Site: brandenburg
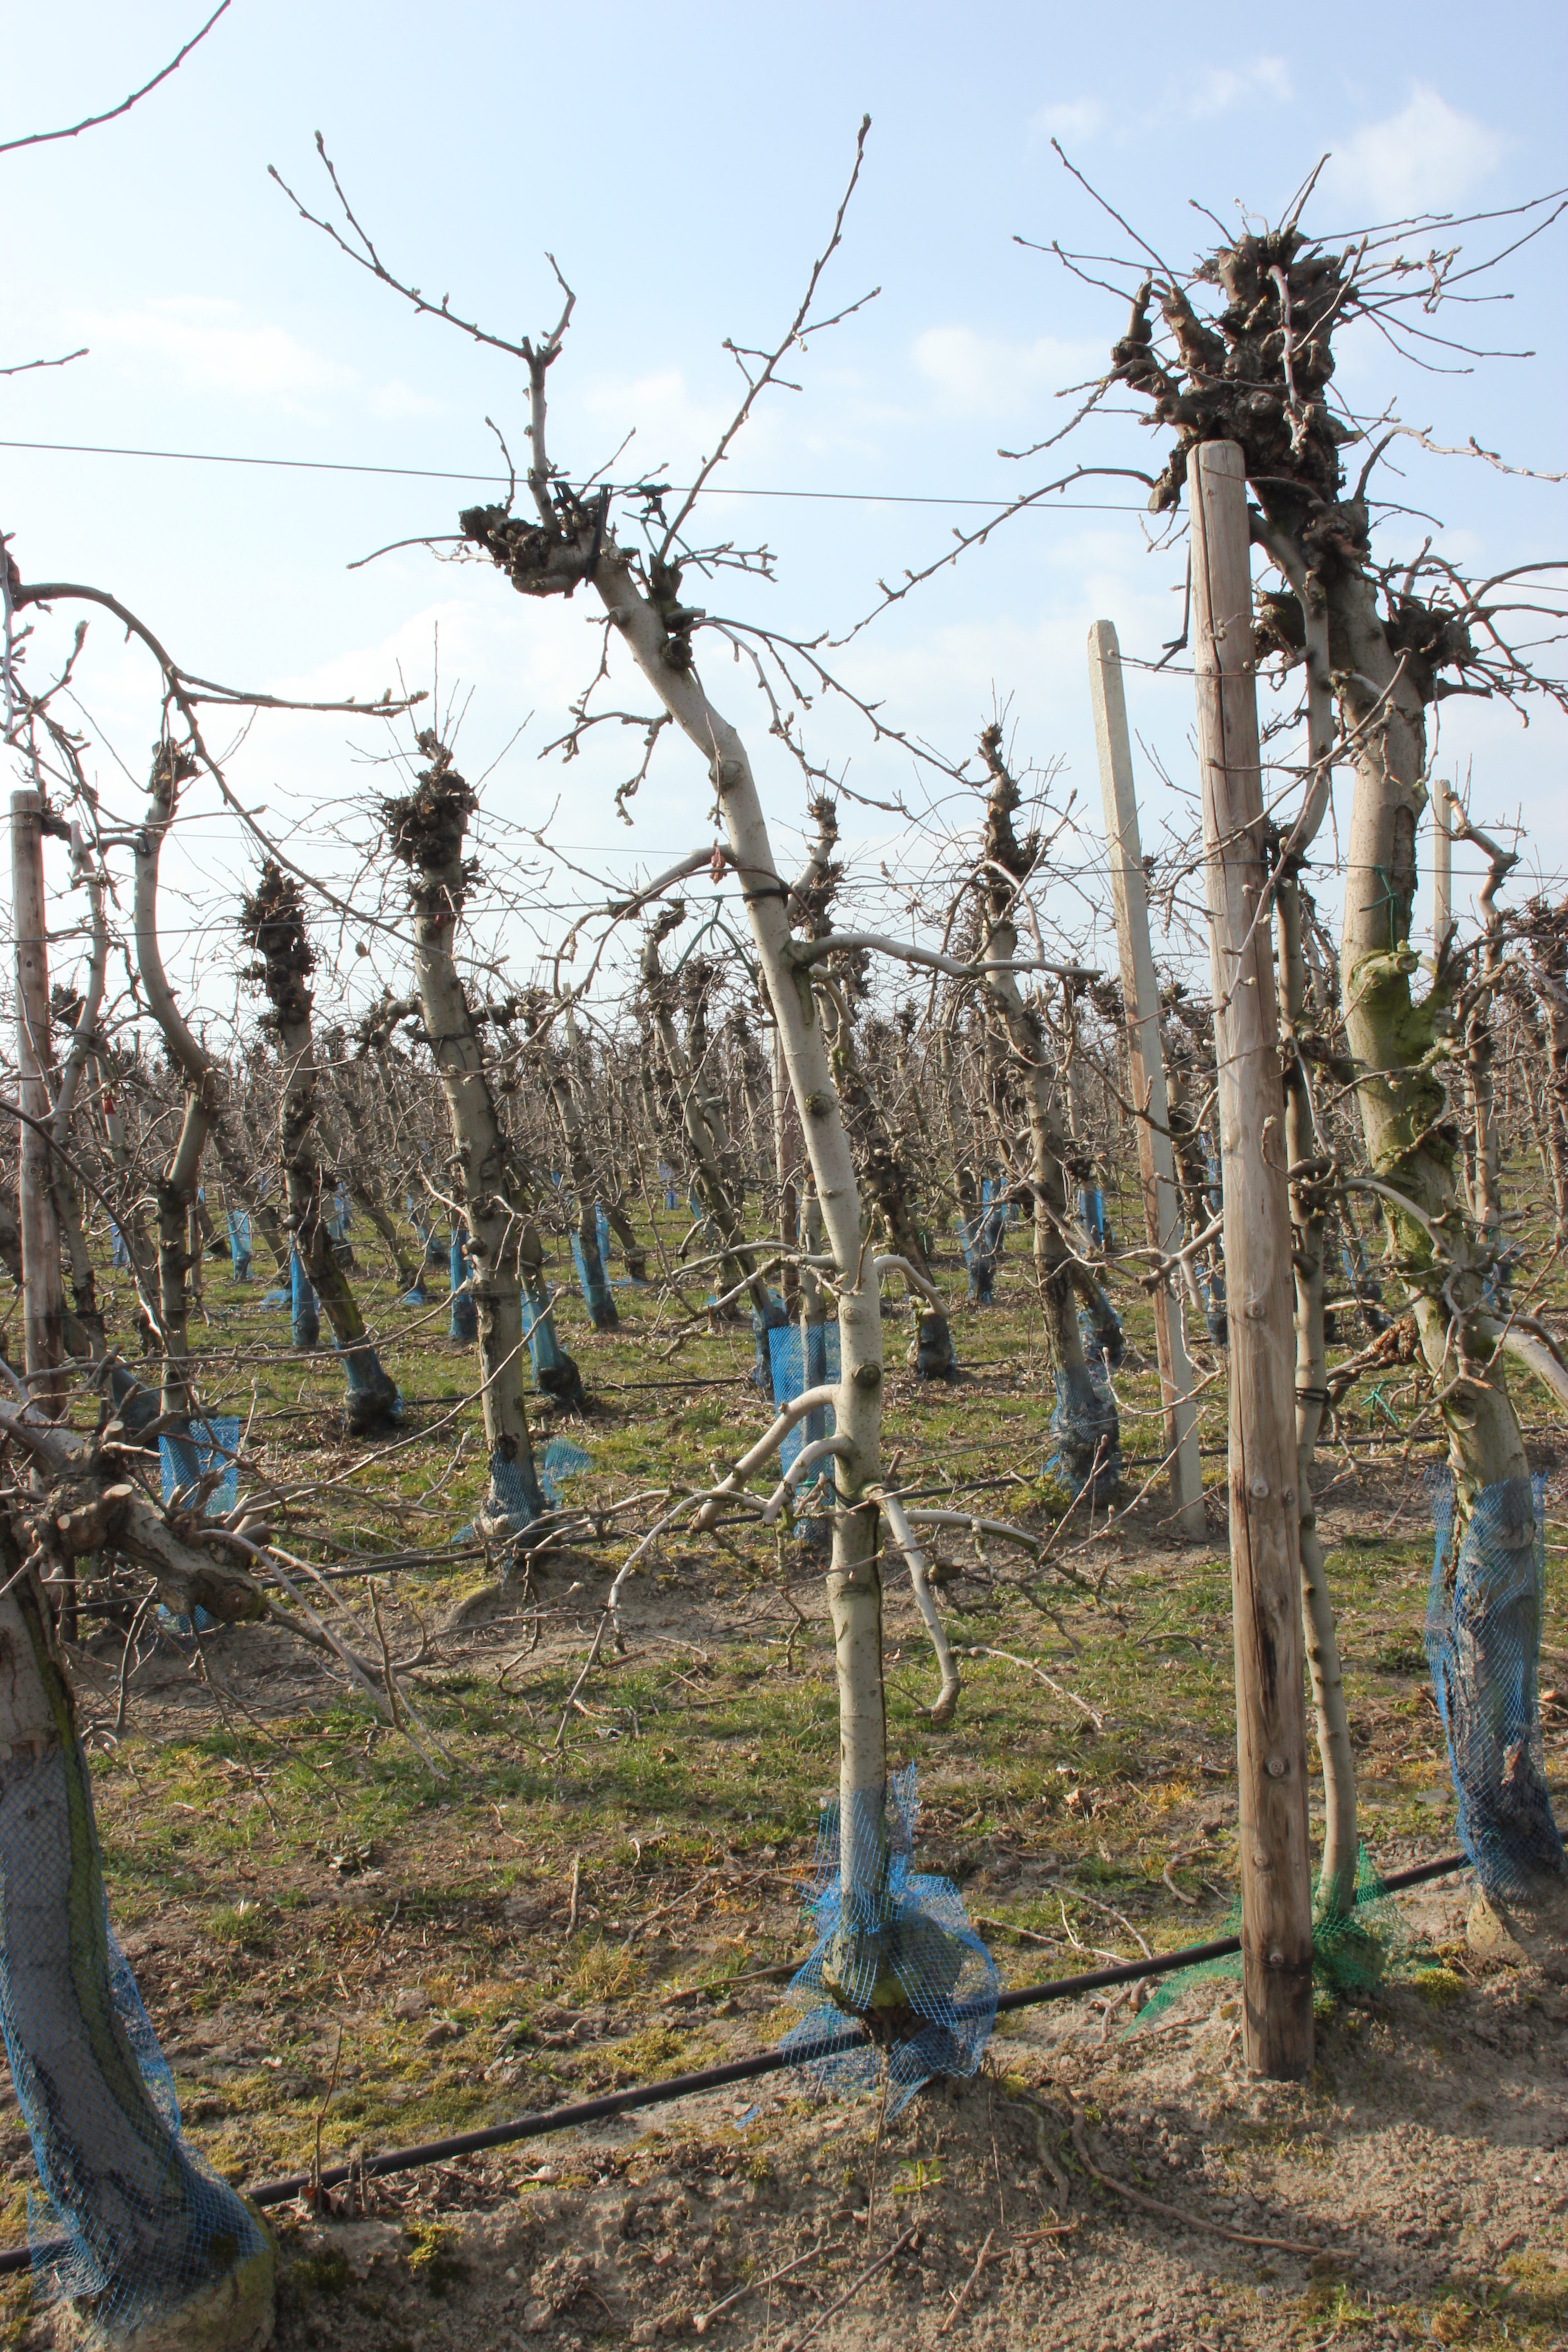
Growth stage (BBCH 03): Bud development